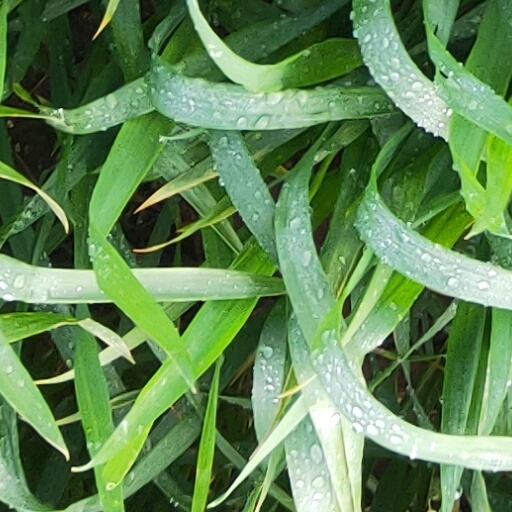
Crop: wheat